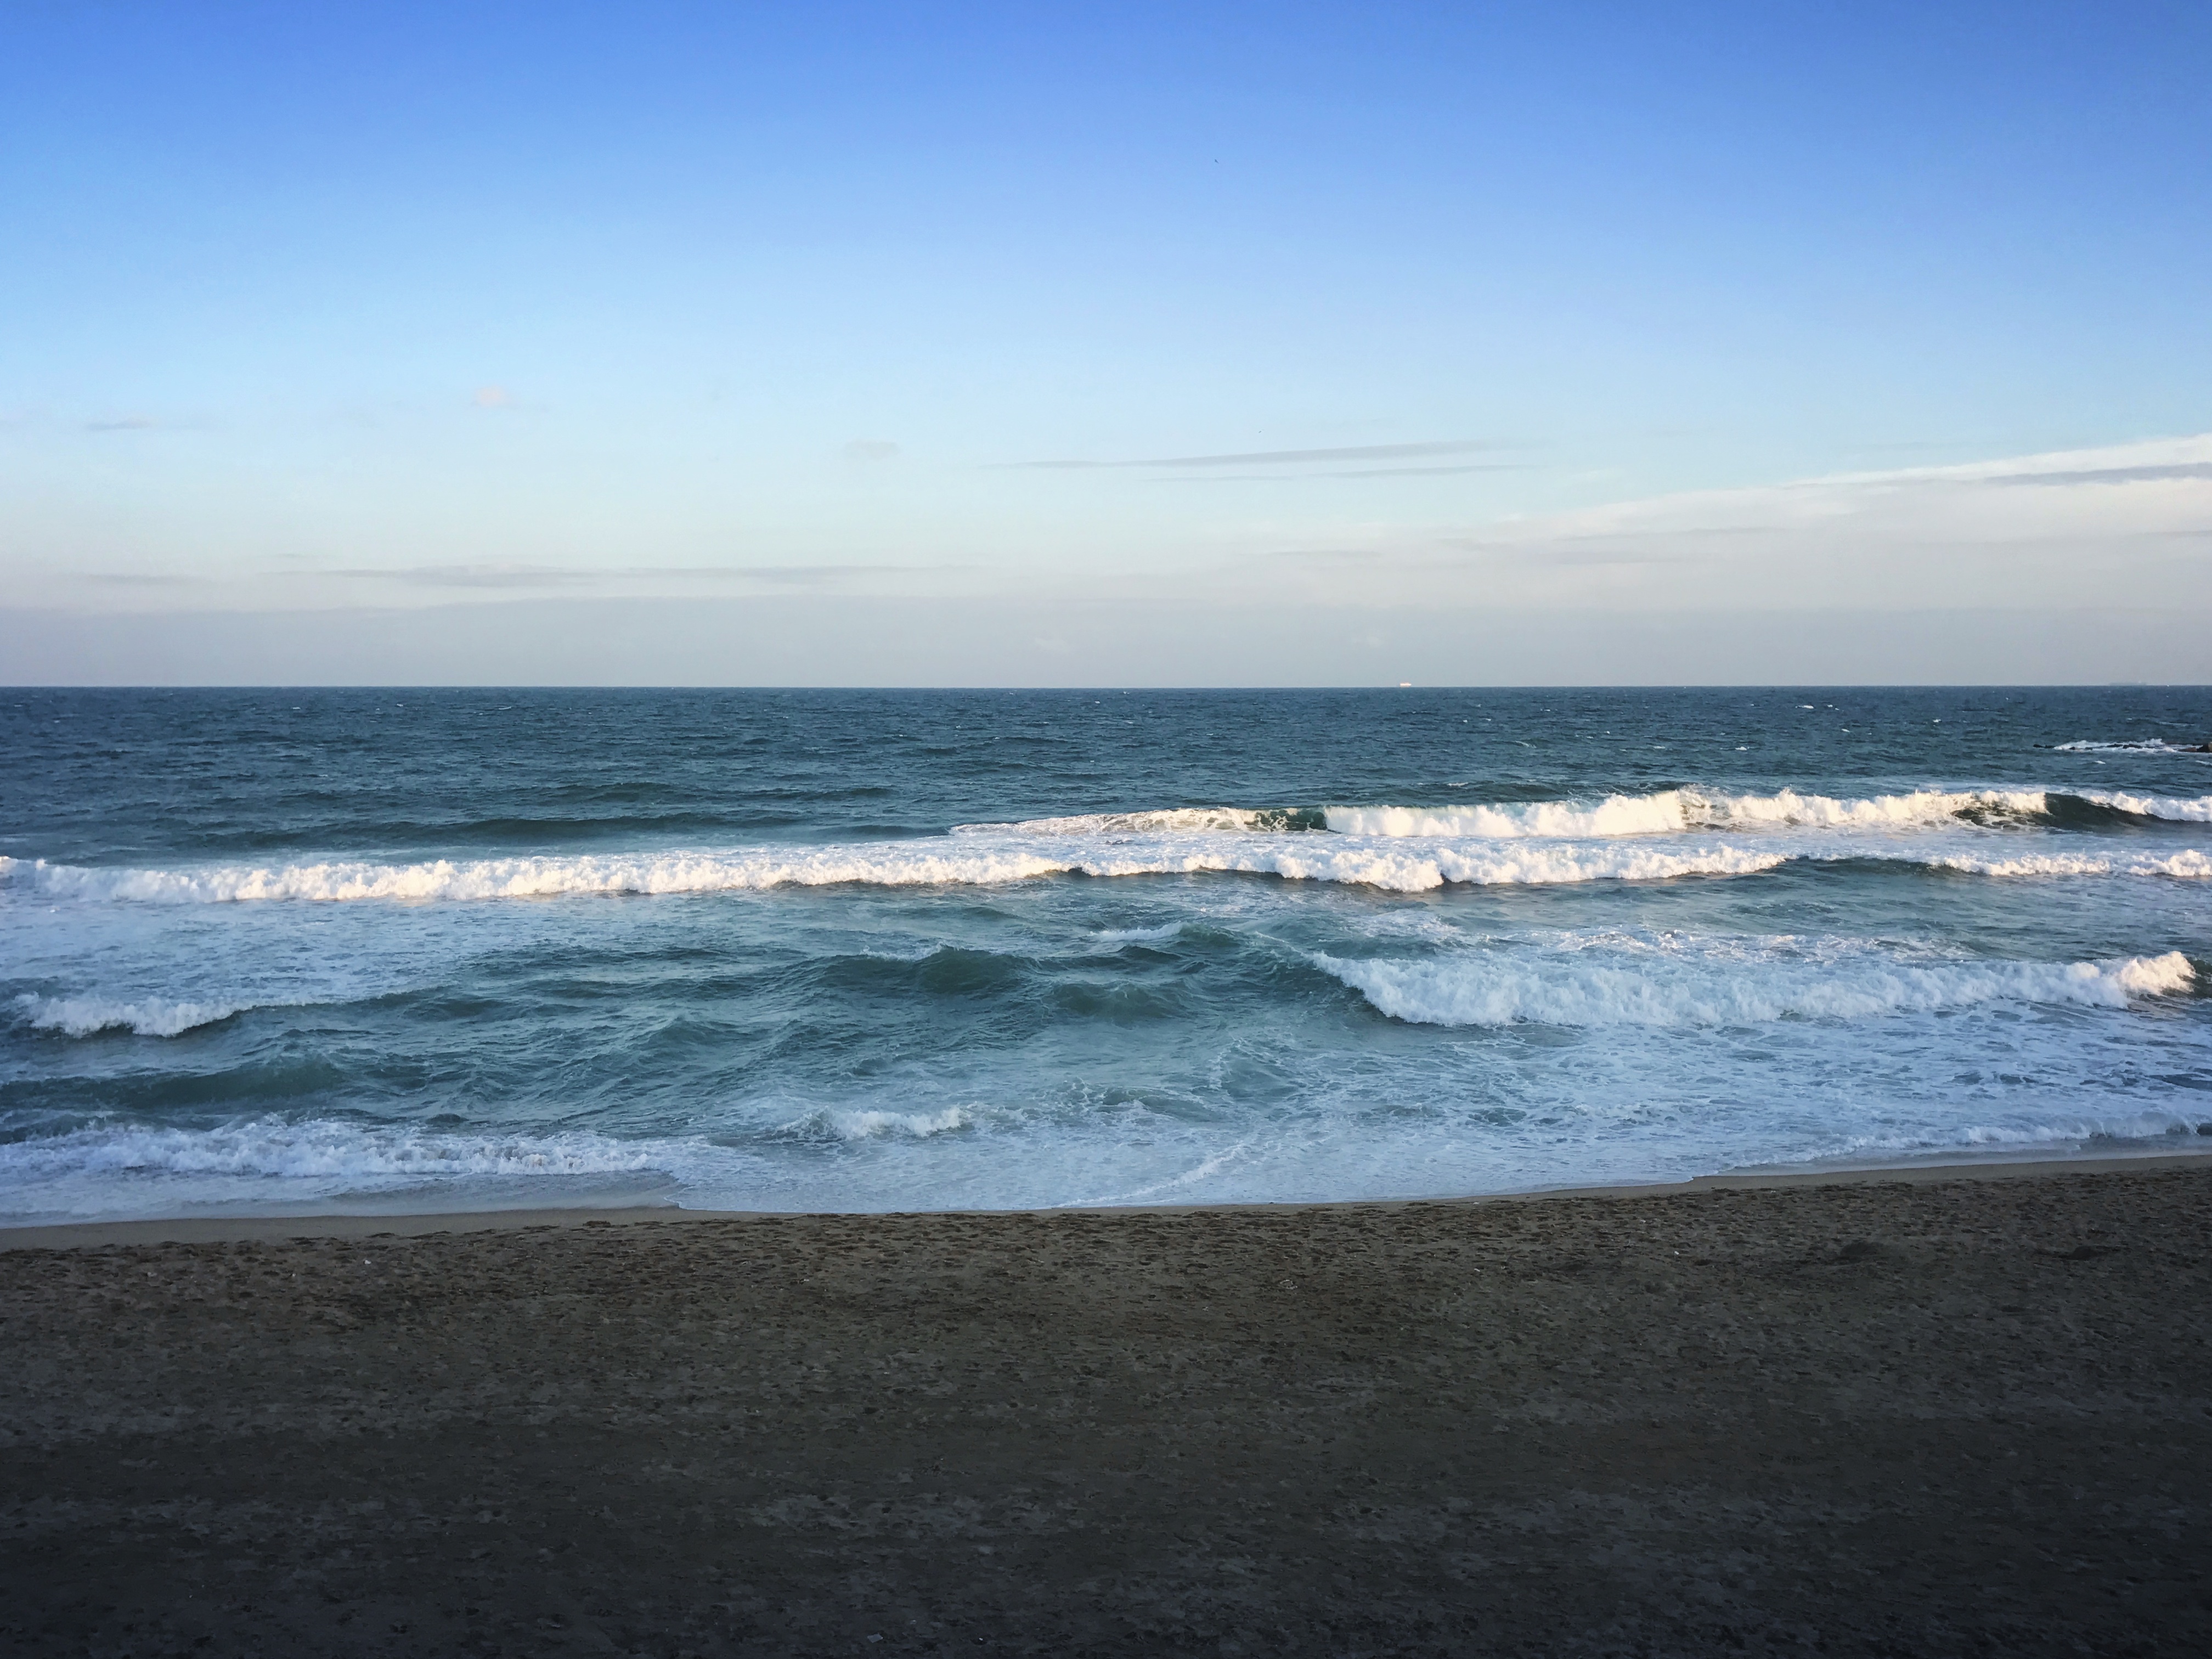
beach, sea, coast, sand, rock, ocean, horizon, shore, wave, body of water, cape, wind wave